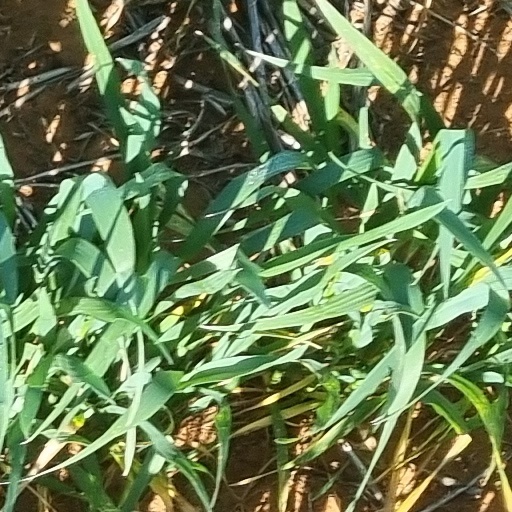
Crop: wheat